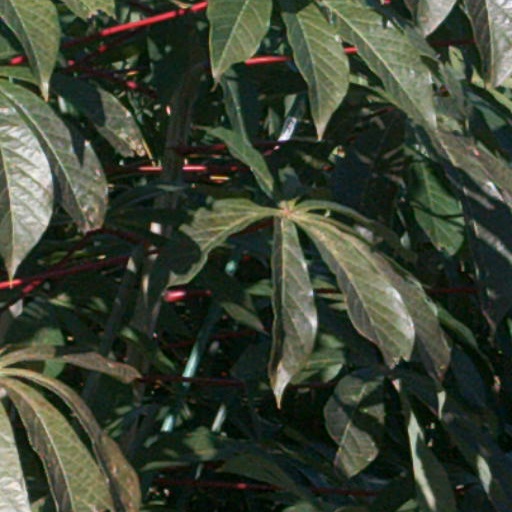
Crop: cassava